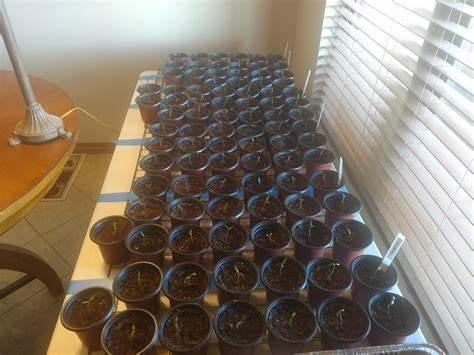
Hii ni miche midogo iliyopo katika vyombo vya plastiki. vyombo hivi vina udongo pamoja na miche inayoanza kuchipua